Vaca frita

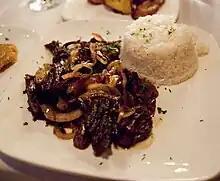
Vaca Frita Cuban dish

Vaca Frita (literally "Fried Cow") is a Cuban dish consisting of fried and shredded skirt or flank steak. It is often topped with sauteed onions with a squeeze of lime, and served with rice and black beans. It is prepared by sauteeing slow cooked steak.